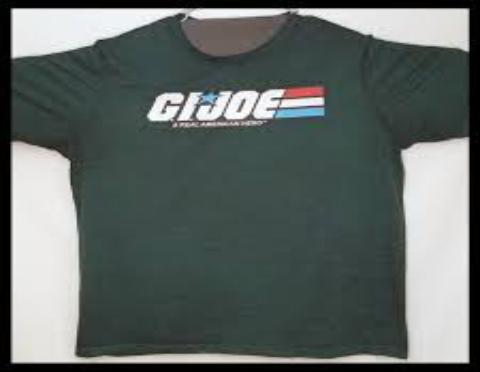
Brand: g.i. joe
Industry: Leisure